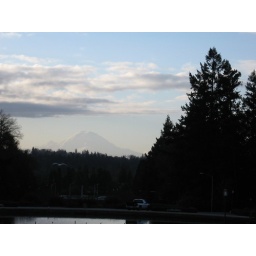
Mount rainier in the distance, bird flying away.